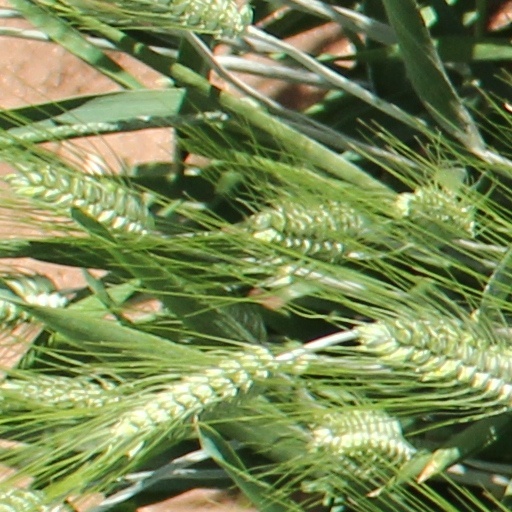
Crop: wheat